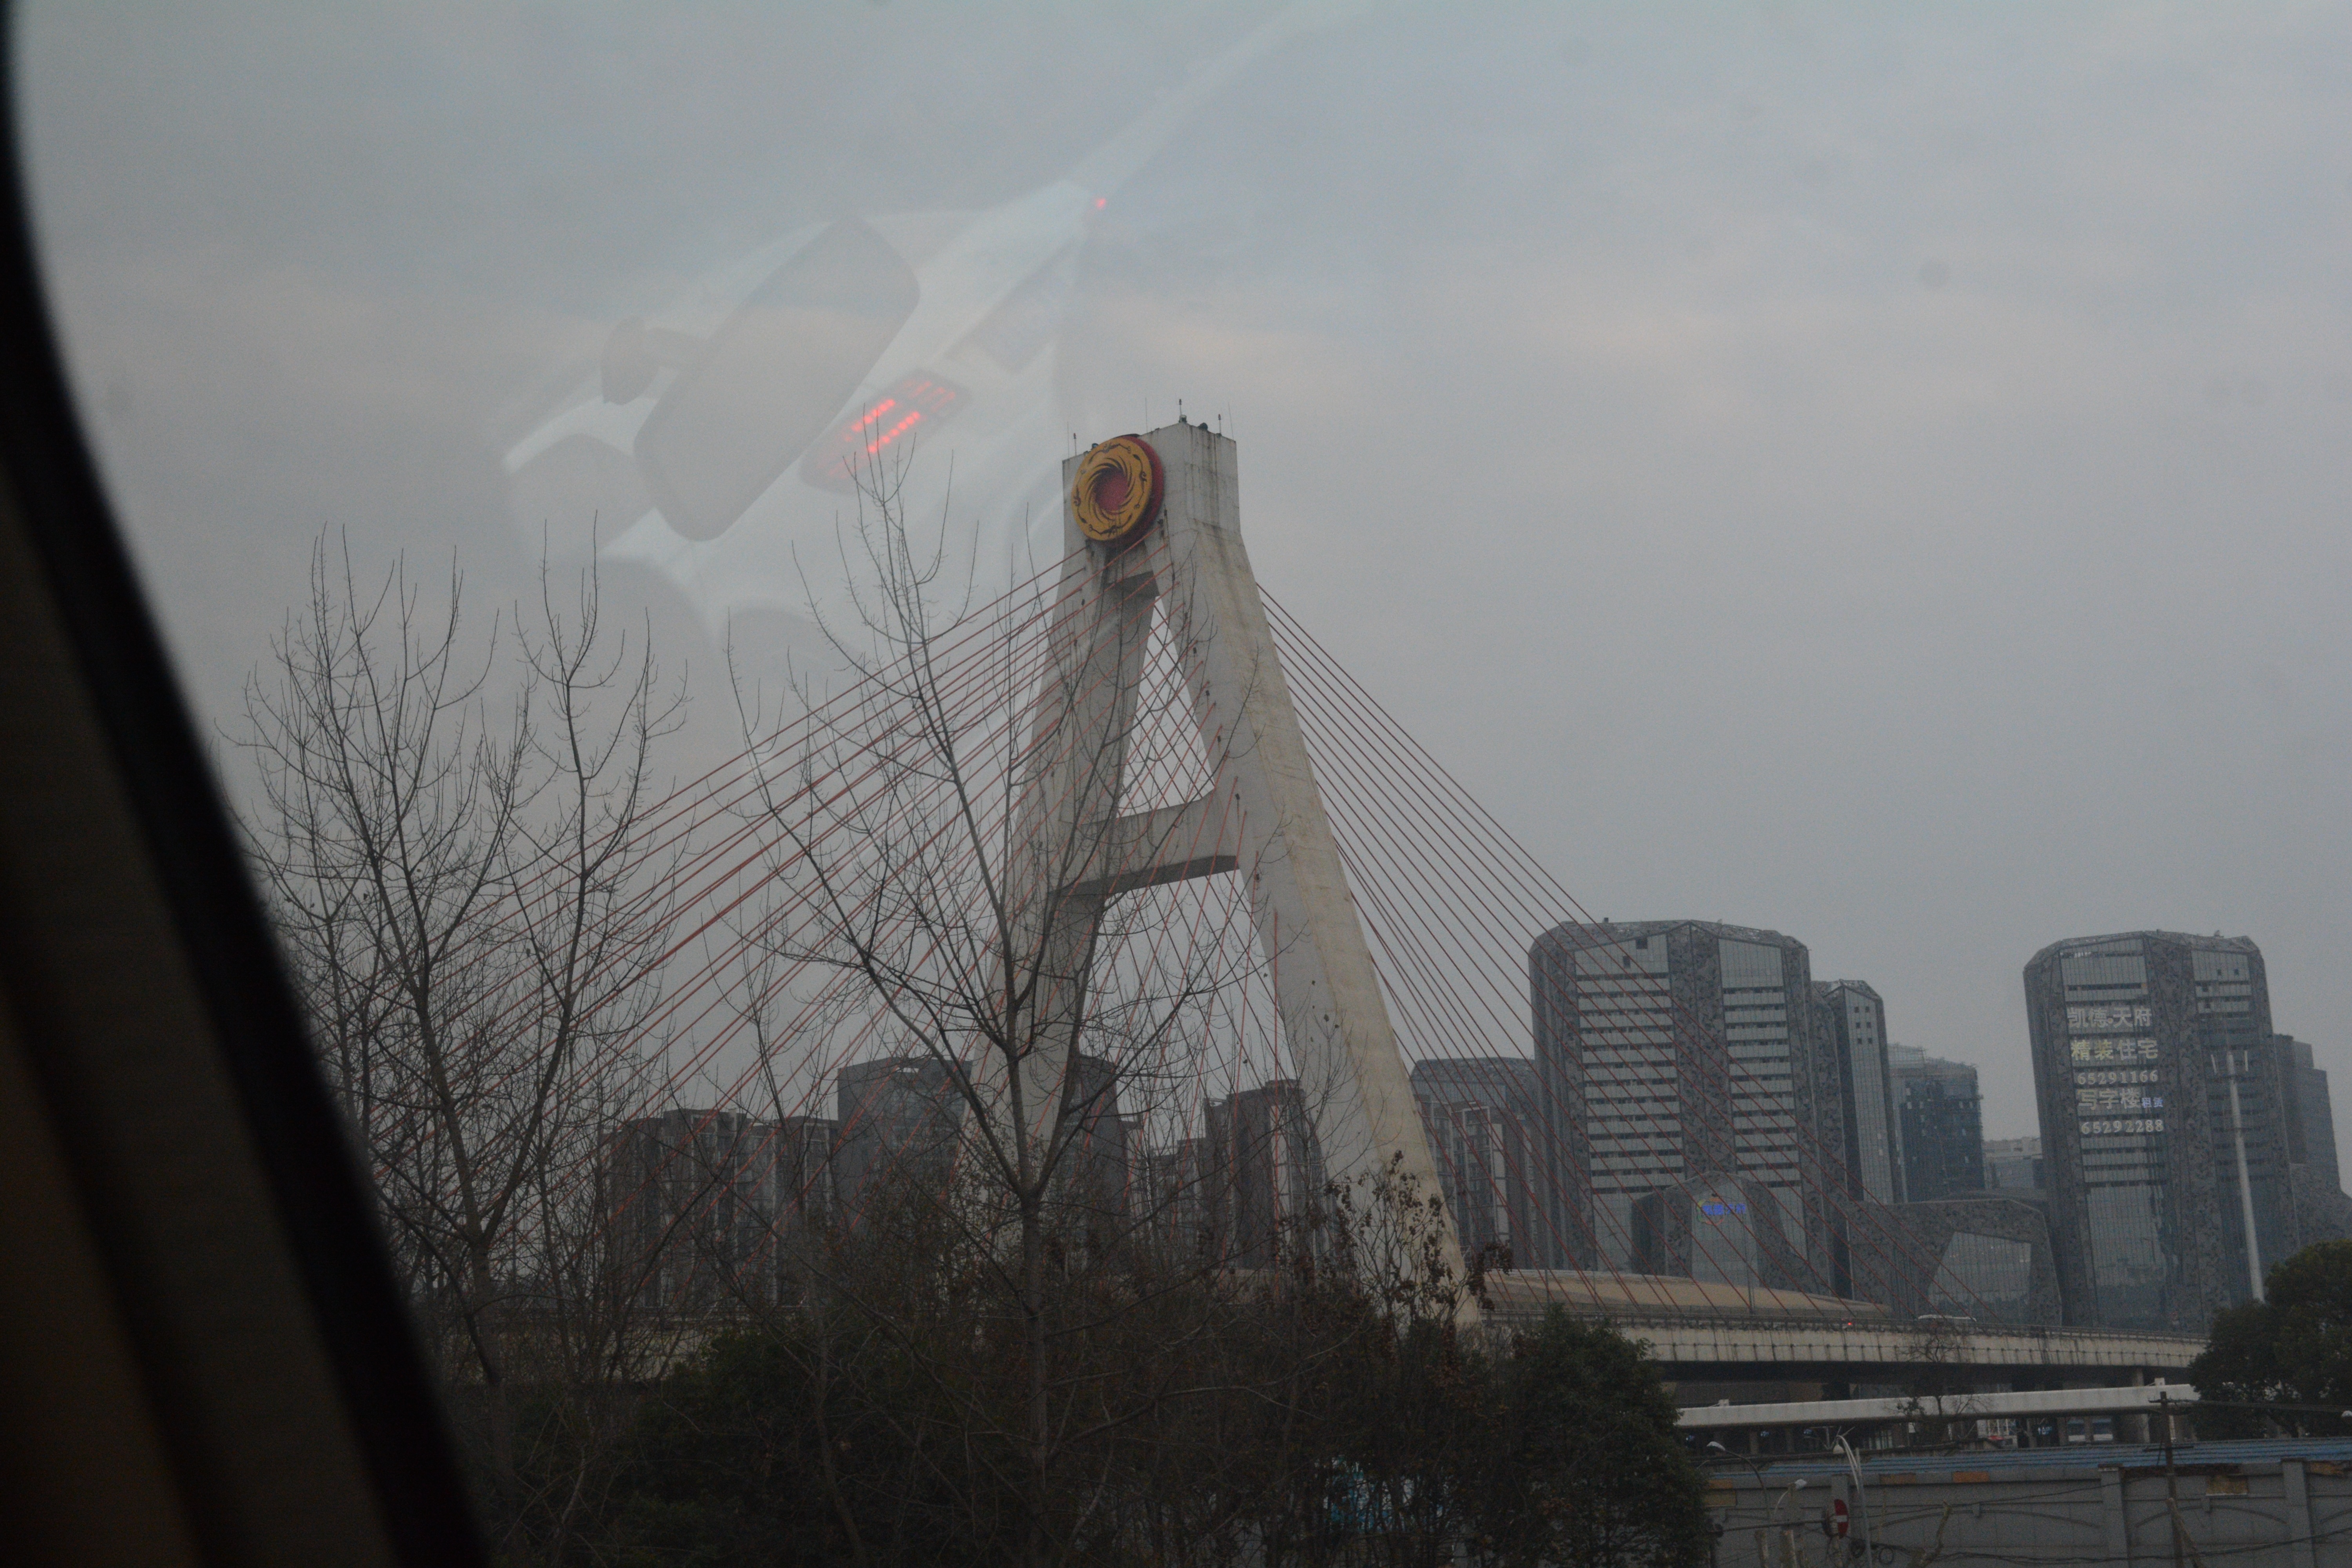
snow, sky, fog, skyline, morning, city, skyscraper, cityscape, downtown, evening, tower, weather, haze, tower block, atmospheric phenomenon, atmosphere of earth